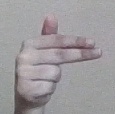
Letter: ghain